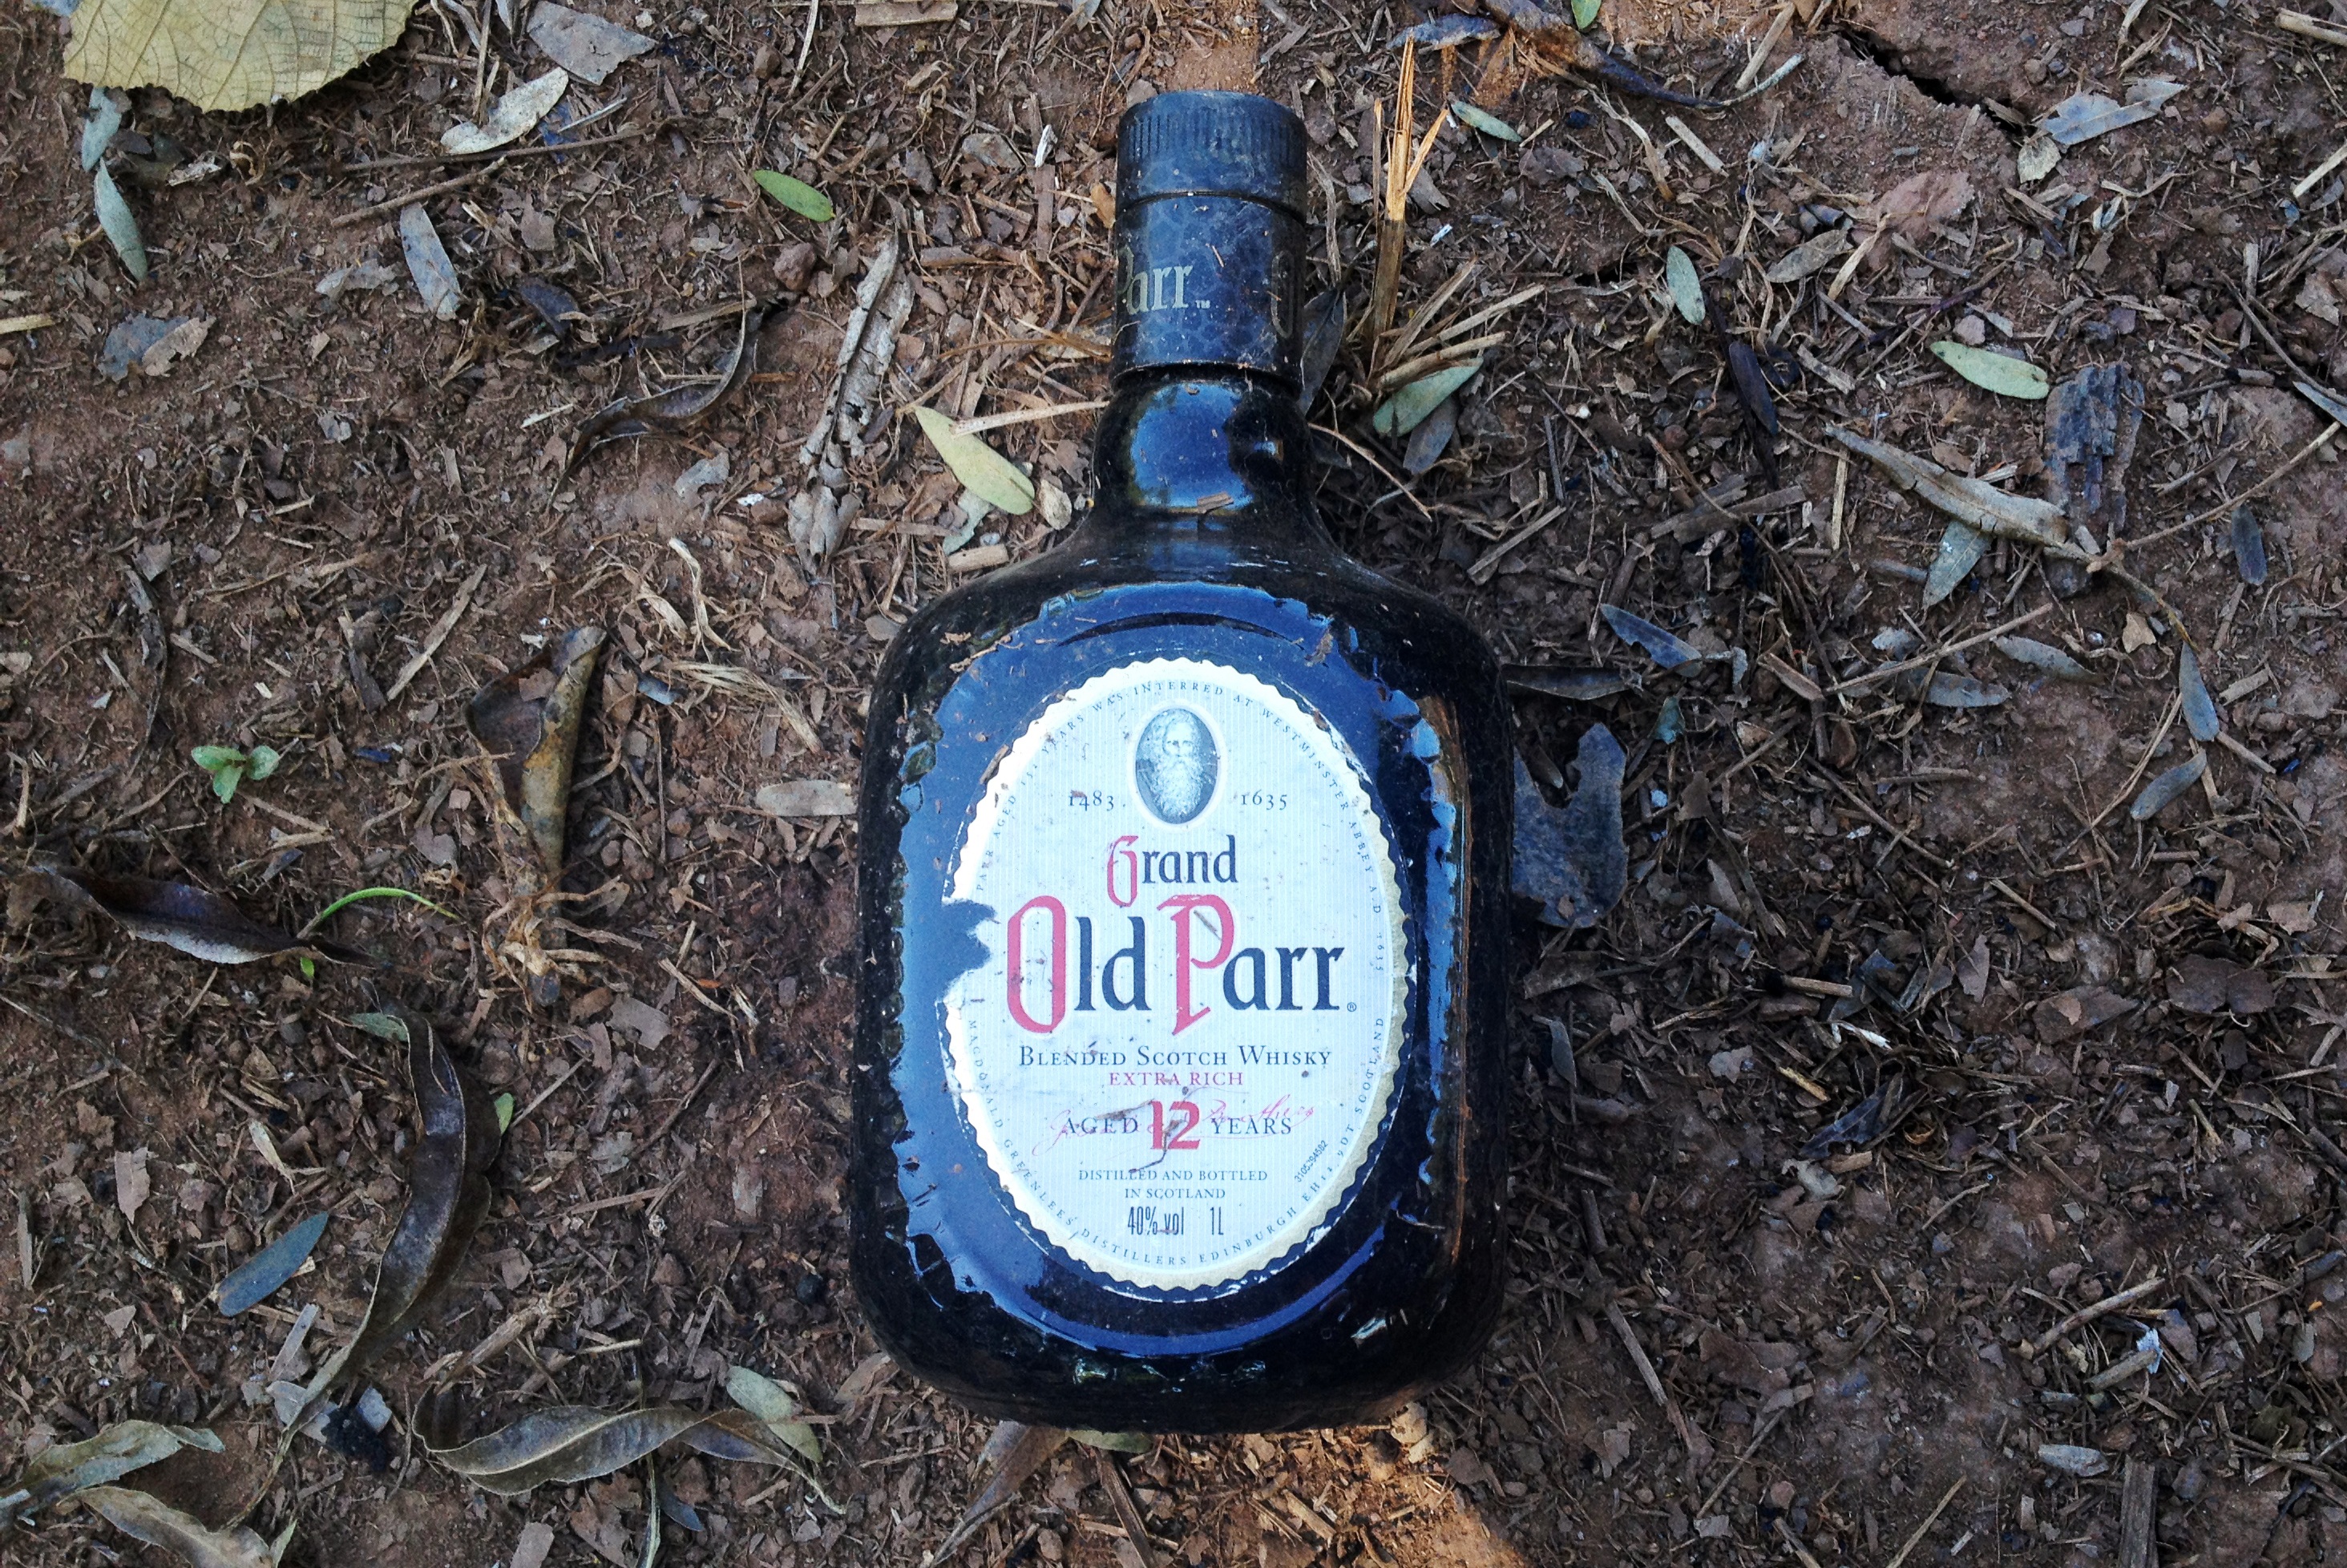
water, ground, soil, drink, bottle, alcohol, whiskey, litter, ampty, distilled beverage